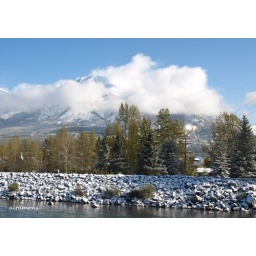
At 2606 m, this mountain towers over Canmore Alberta.